Maison Losseau

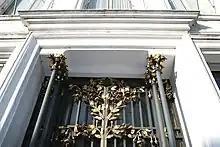

The neoclassical façade is covered with a white coating. The entrance door is detached, consisting of black cast iron columns decorated with golden leaves (1908) and fuchsia flowers of the same color. The house has very refined details. Each piece has a flower theme. The lobby has for example the theme of pink and orchid. A canopy with wooden beams overlooks the living room, which was decorated in 1911 by 15 pâte de verres of Amalric Walter representing the Belfry of Thuin and the river Sambre.